Go Goa Gone

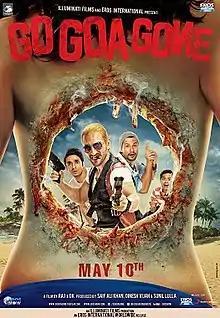
Theatrical release poster

Go Goa Gone is a 2013 Indian Hindi-language zombie action comedy film directed by Raj & DK. The film stars Saif Ali Khan, Kunal Khemu, Vir Das, Anand Tiwari, and Puja Gupta. Set partly in Mauritius, where nearly one-third of the film was shot, the narrative follows a group of friends who travel to Goa for a rave party and find themselves trapped on an island overrun by zombies. It is widely regarded as India’s first zombie film and has also been described as the country's first stoner comedy.